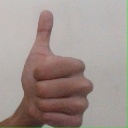
अक्षर: थ